Dialight

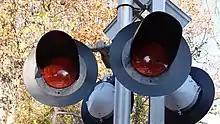
Dialight Low Wattage LED Module shown here mounted on a Railroad Crossing Signal. These LED Modules are commonly used on Traffic Signals and Railroad Crossing Signals across the US.

The business was founded in 1938 and became part of the Dutch company Philips in 1963. In 1990, through a management buyout, it became part of Roxboro Group, which was first listed on the London Stock Exchange in 1993. In 2005, it was renamed Dialight.